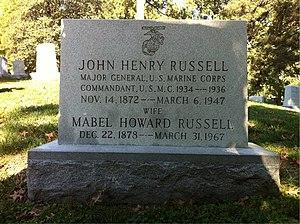
John Henry Russell, Jr., né le 14 novembre 1872 à Mare Island et décédé le 6 mars 1947 à Coronado, est un major général américain qui fut le 16ᵉ commandant du Corps des Marines des États-Unis. Il était le fils de l'amiral John Henry Russell.